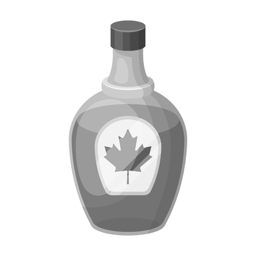
maple syrup in a bottle .